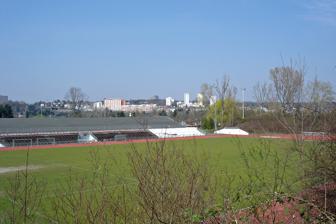
Building: Riederwaldstadion
Country: Germany
Year built: 1920
Football stadium in Frankfurt, Germany Riederwaldstadion Location Seckbach , Frankfurt , Germany Coordinates 50°7′59″N 8°43′49″E / 50.13306°N 8.73028°E / 50.13306; 8.73028 Capacity 6,000 Field size 104 m x 67 m Surface Grass Construction Built 1920 Tenants Eintracht Frankfurt U23 (until 2008) Riederwaldstadion is a stadium in Seckbach district of Frankfurt am Main in Germany . It was home pitch for Eintracht Frankfurt U23 until 2008, when Eintracht Frankfurt U23 moved. The stadium was destroyed during World War II in 1943 and was rebuilt in 1952. References ^ "Eintracht Frankfurt U23" . v t e Eintracht Frankfurt Information Club Current squad Records Europe Reserve team Women's team Lists and categories Managers Manager list Matches Players Player list Season list Stadia Waldstadion (Deutsche Bank Park) Riederwaldstadion This article about a German sports venue is a stub . You can help Wikipedia by expanding it . v t e This article about a Hesse building or structure is a stub . You can help Wikipedia by expanding it . v t e